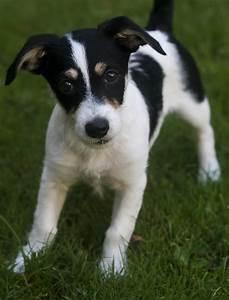
dog